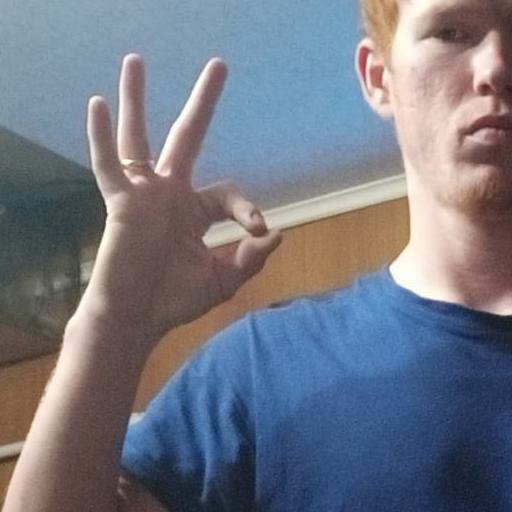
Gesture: ok